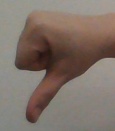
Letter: waw